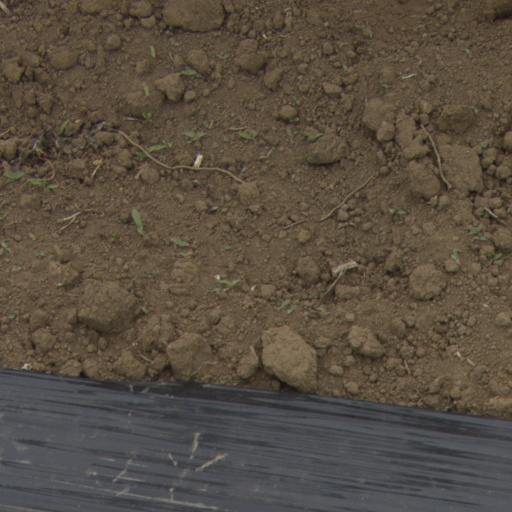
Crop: Jerusalem artichoke